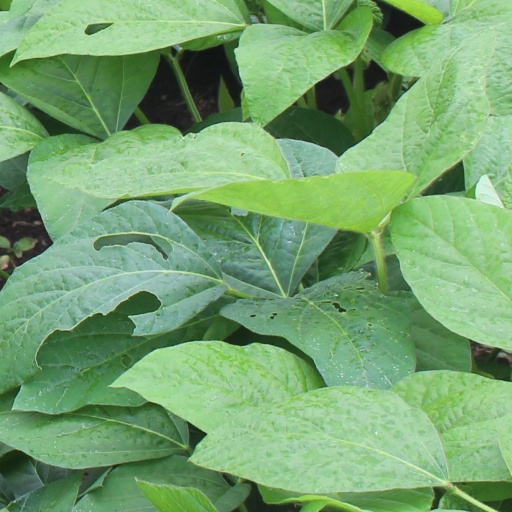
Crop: soybean